Babits promenade, Budapest

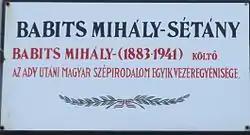

The promenade of Mihály Babits is located in the Buda Castle Quarter in the 1st District of Budapest. It has been called: "An der langen Wand", "Bastei-Promenade", "Várbástya", "Bástyasétány", "Horthy Miklós bastion promenade"